Lithium polymer battery

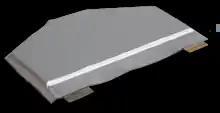
Hexagonal lithium polymer battery for underwater vehicles

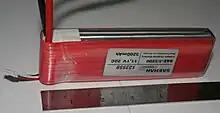
Three-cell LiPo battery for RC models

LiPo cells provide manufacturers with compelling advantages. They can easily produce batteries of almost any desired shape. For example, the space and weight requirements of mobile devices and notebook computers can be met. They also have a low self-discharge rate of about 5% per month.